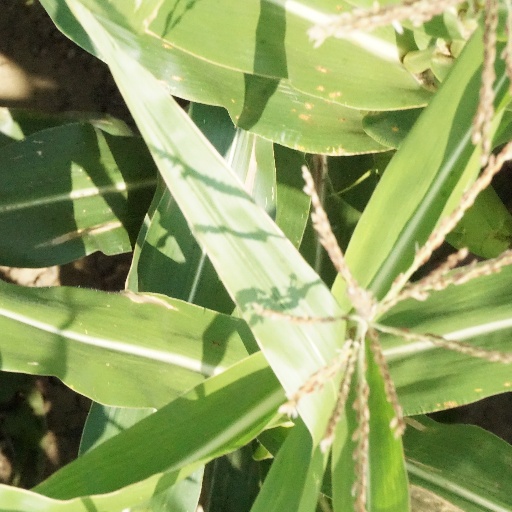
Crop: maize; corn